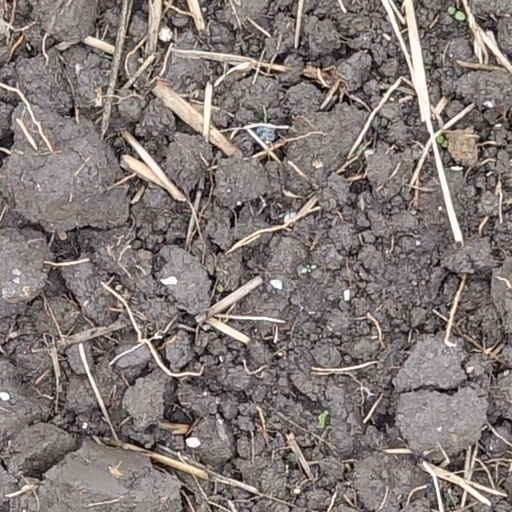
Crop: wheat